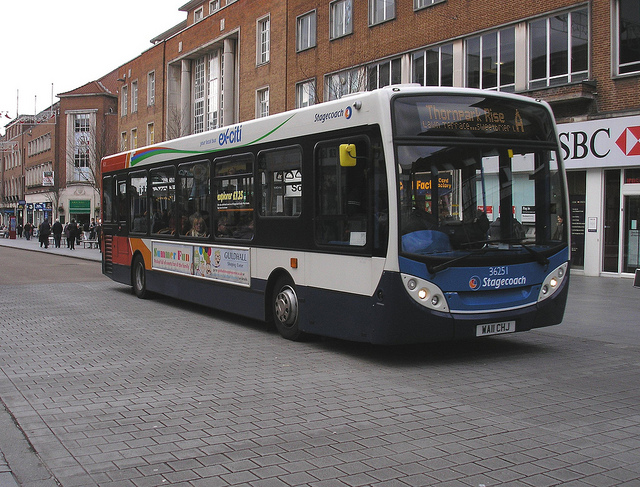
A city bus driving downtown in front of businesses.

A large long bus on a city street.

A transit bus riding down a brick street.

A passenger bus driving down a city street.